John Cameron (Queensland politician, born 1845)

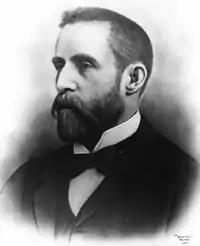

John Cameron (12 March 1845 – 25 June 1914) was a member of the Queensland Legislative Assembly.